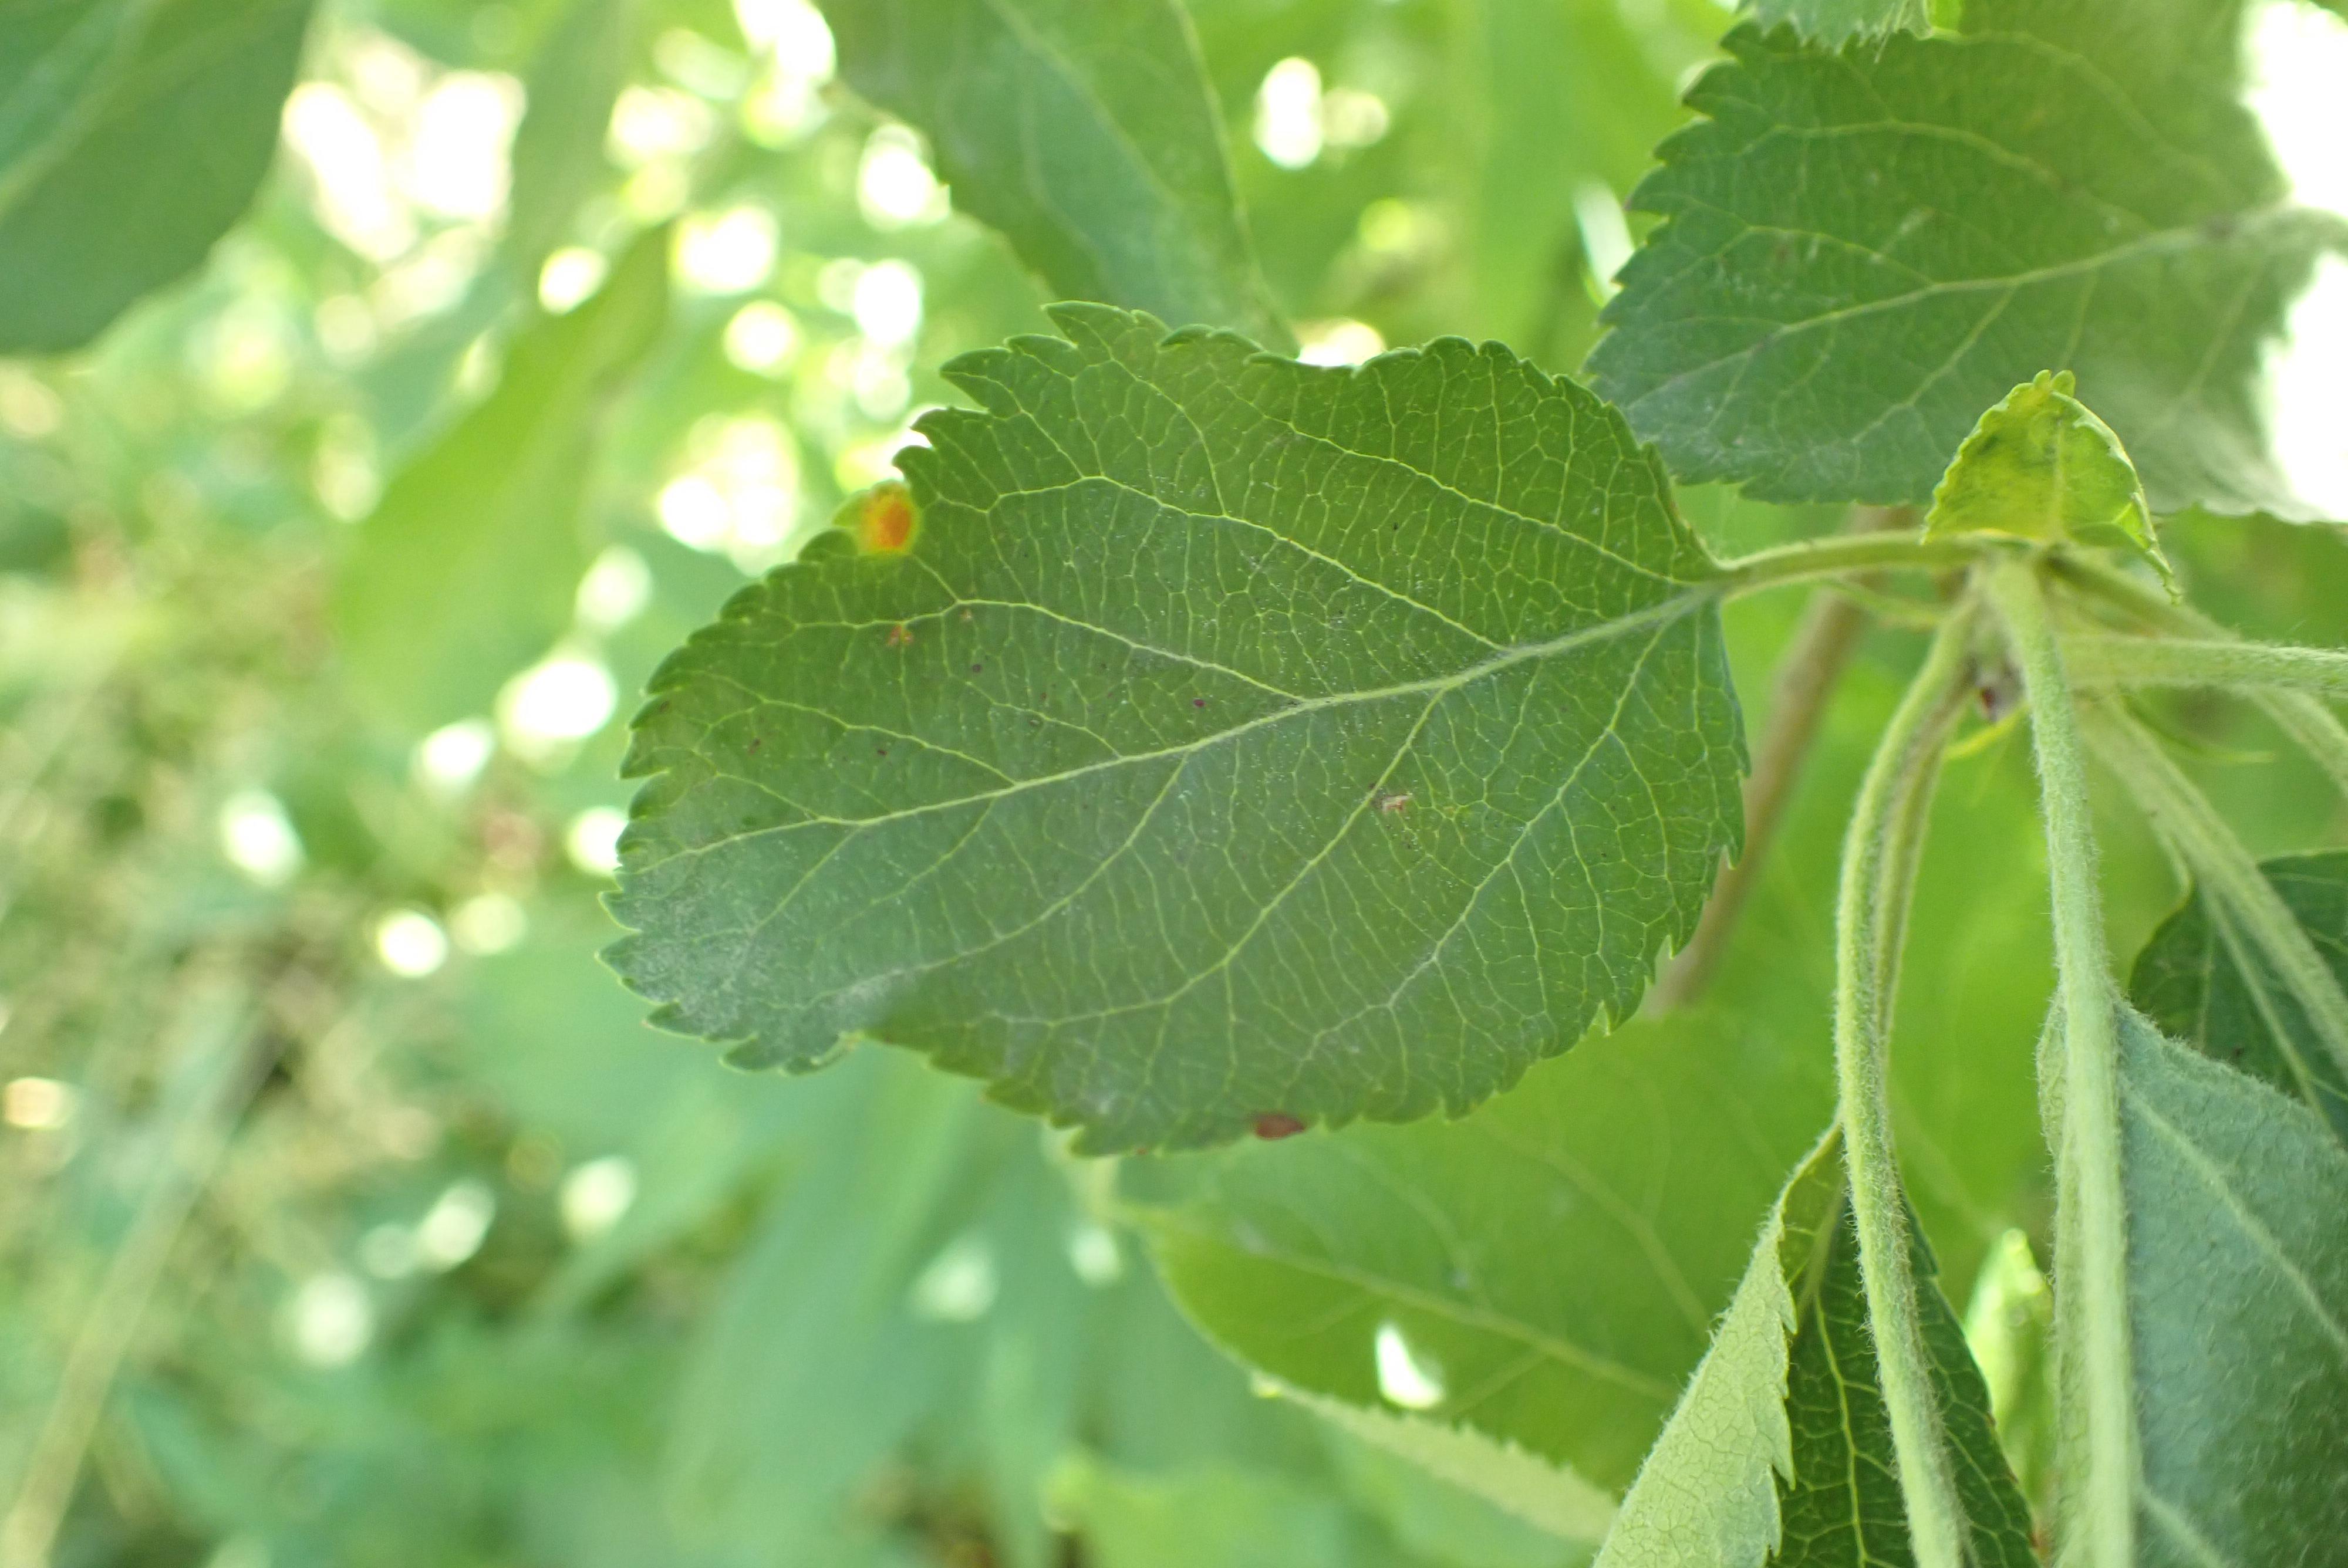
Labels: healthy